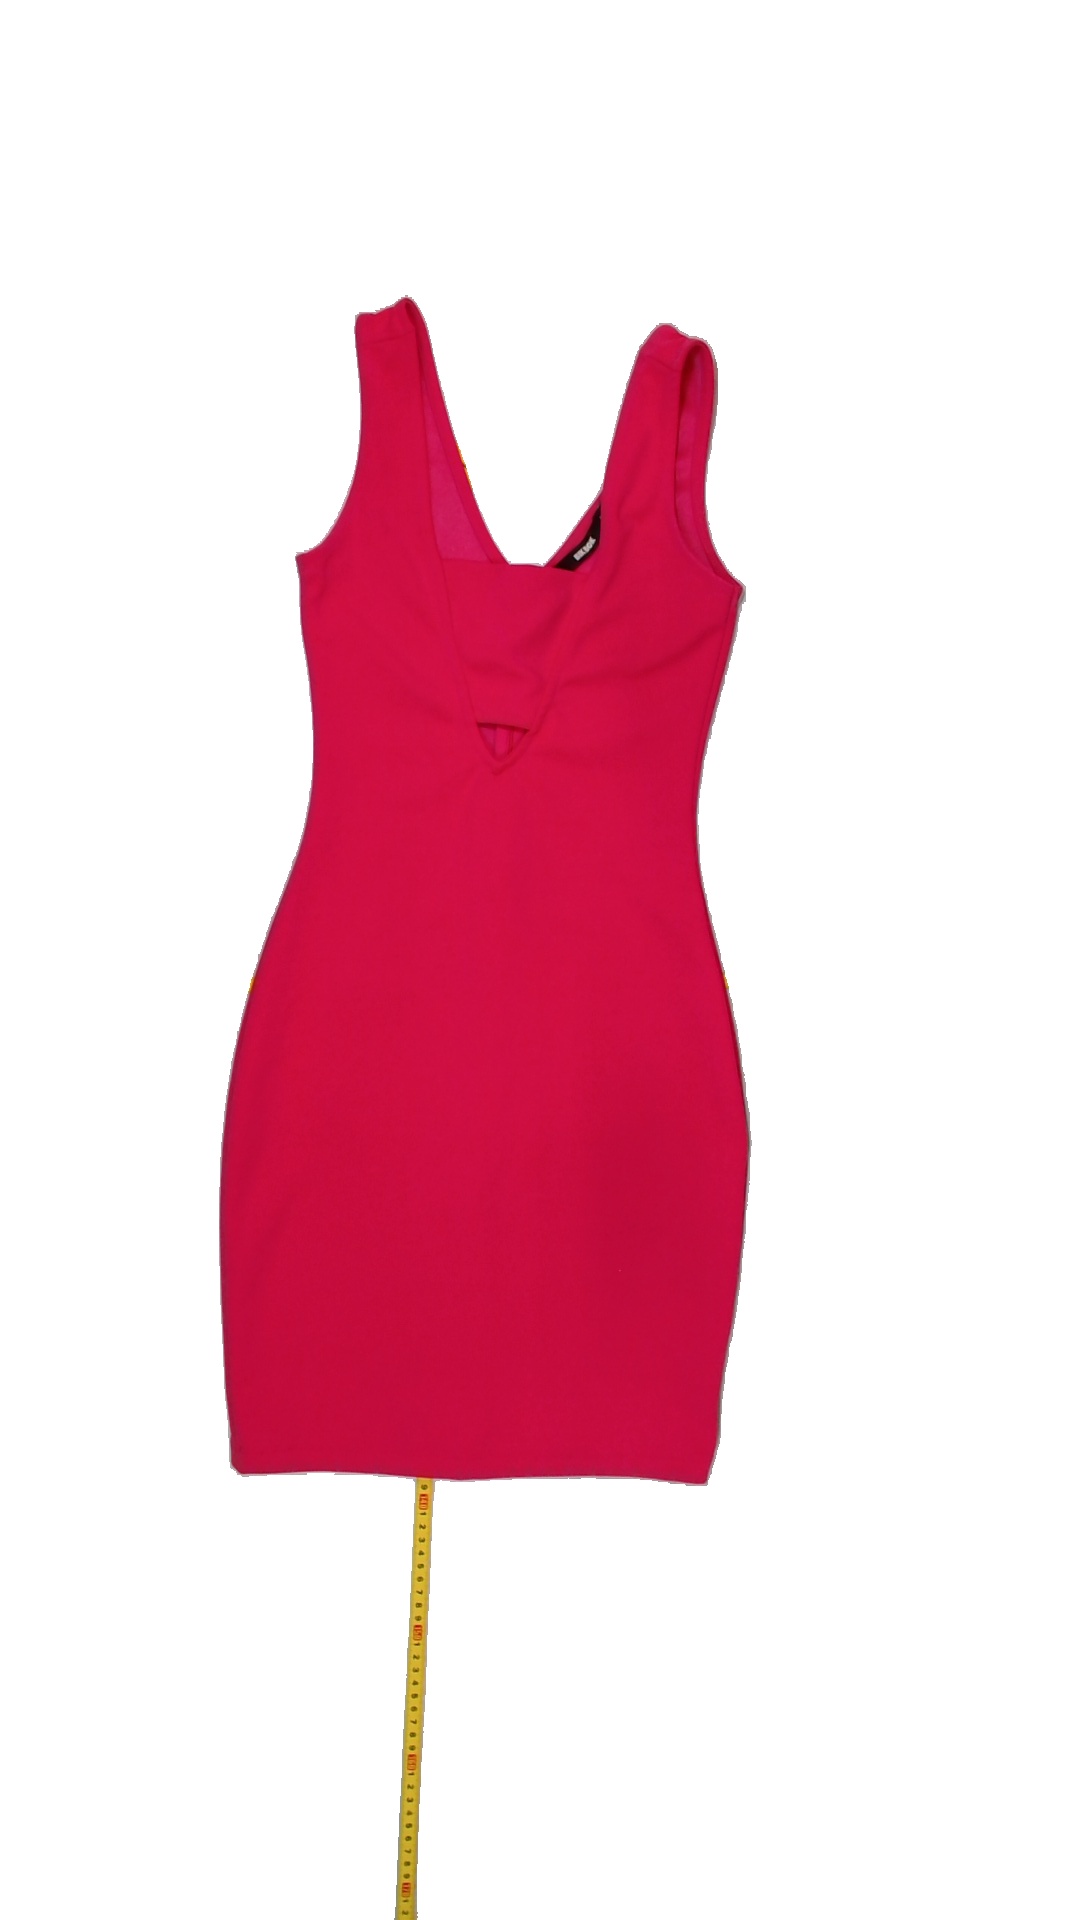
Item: Dress (Ladies)
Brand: Bikbok
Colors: Pink
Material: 100%polyester
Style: No trend
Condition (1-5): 5
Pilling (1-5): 5
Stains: No
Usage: Reuse
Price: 100-150